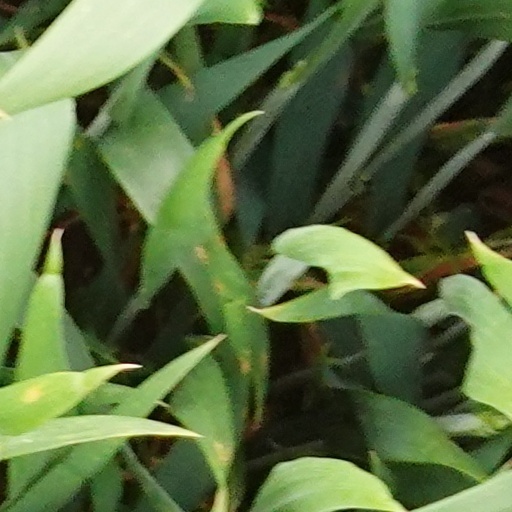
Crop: wheat